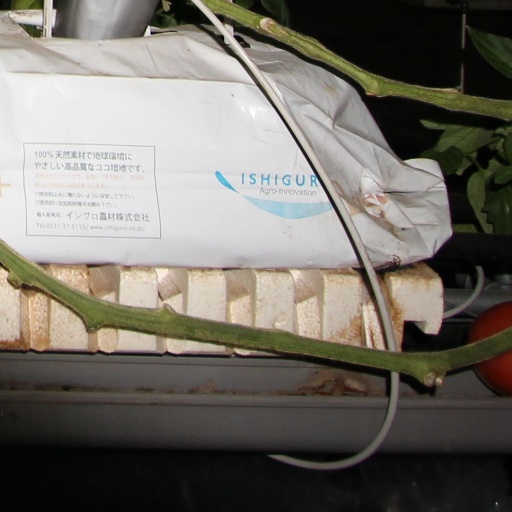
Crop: tomato